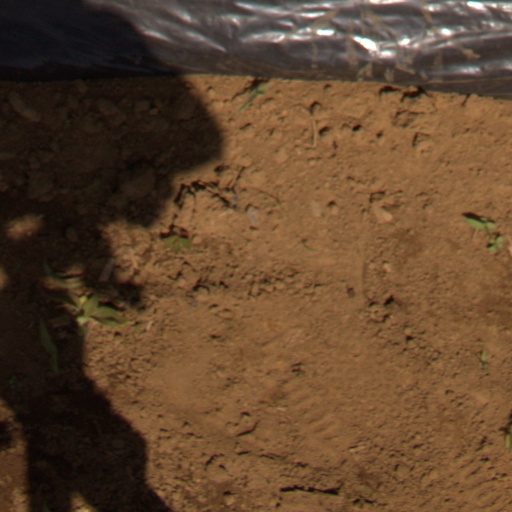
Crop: Jerusalem artichoke